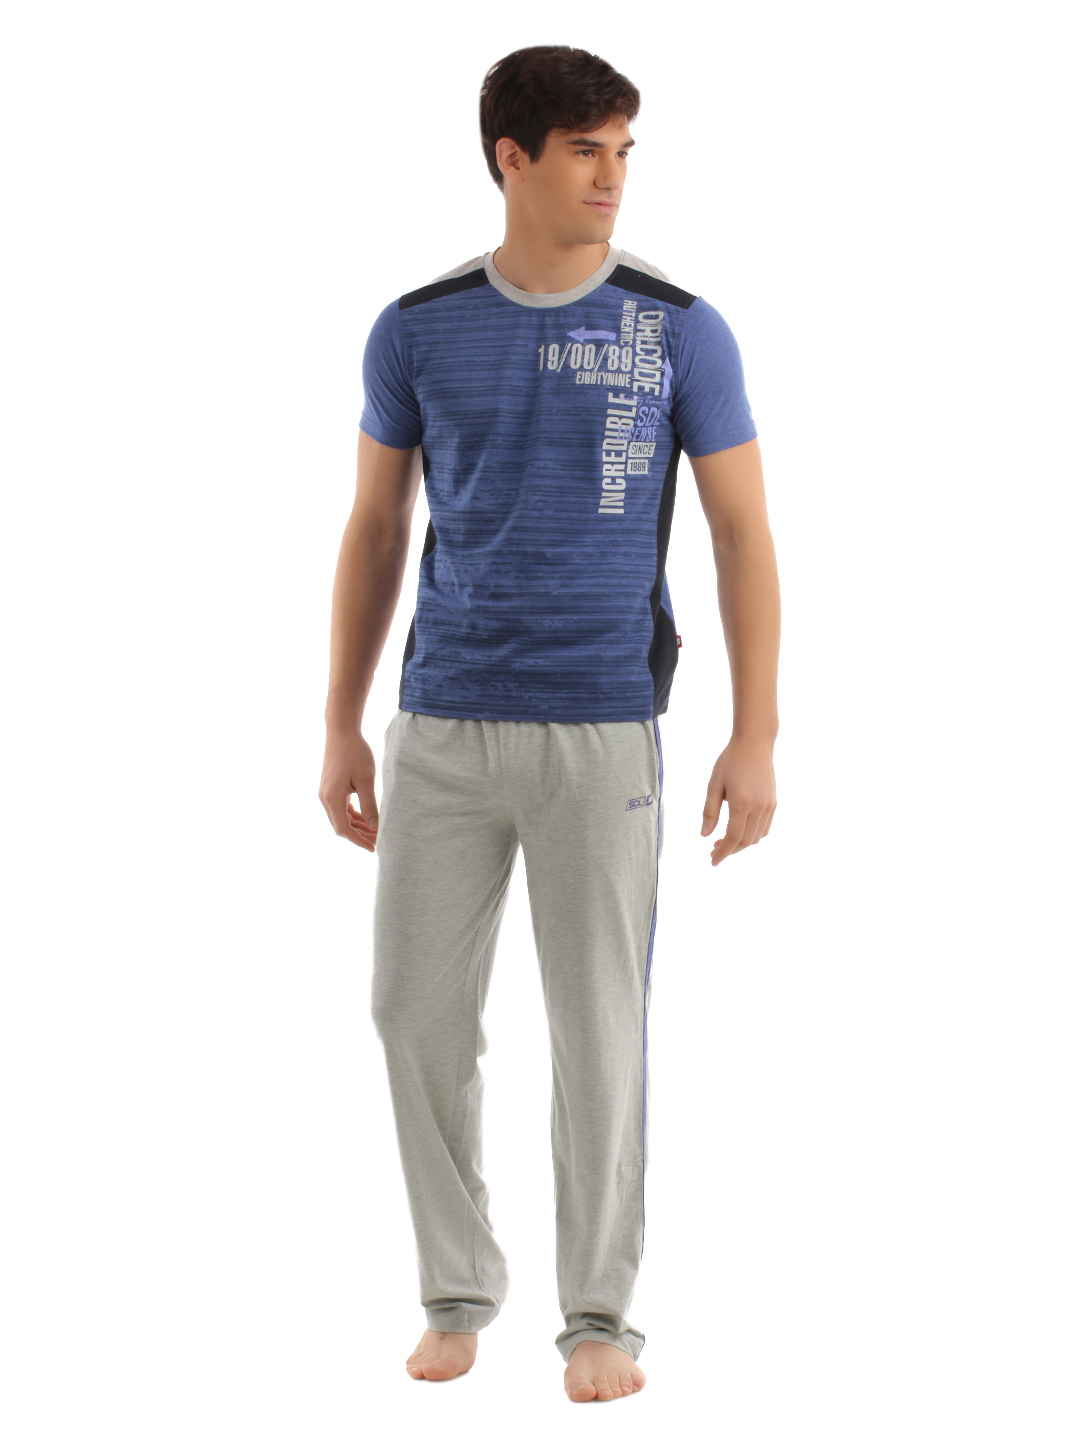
SDL by Sweet Dreams Men Blue & Grey Pyjama Set
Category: Apparel / Loungewear and Nightwear / Night suits
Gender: Men
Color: Blue
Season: Summer 2016
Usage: Casual